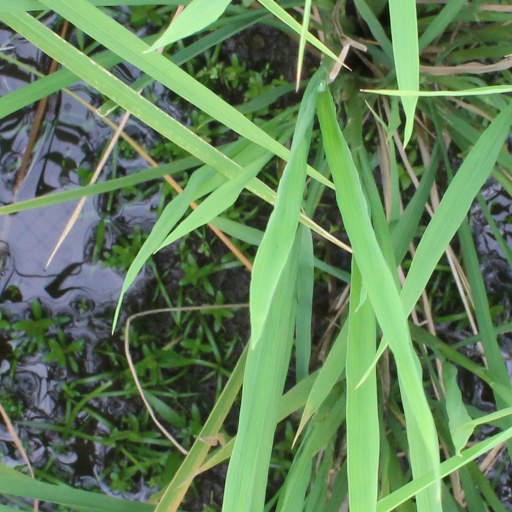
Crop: rice